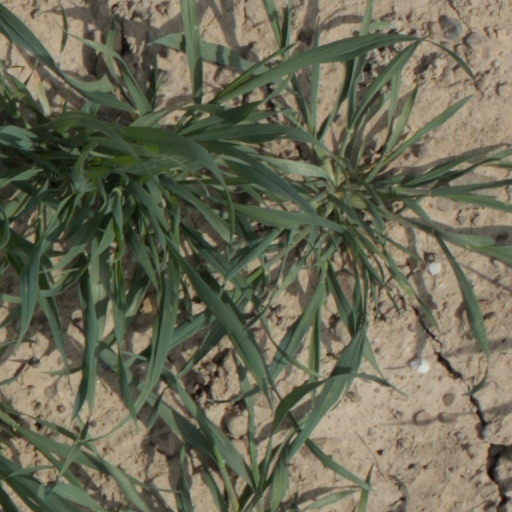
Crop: wheat